Nikolay Sviridov

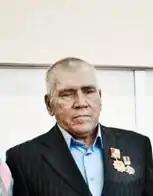
Sviridov in 2016

Nikolay Ivanovich Sviridov (6 July 1938 – 14 June 2023) was a Soviet long-distance runner. He competed in the 5000 metres at the 1968 Summer Olympics and the 1972 Summer Olympics.